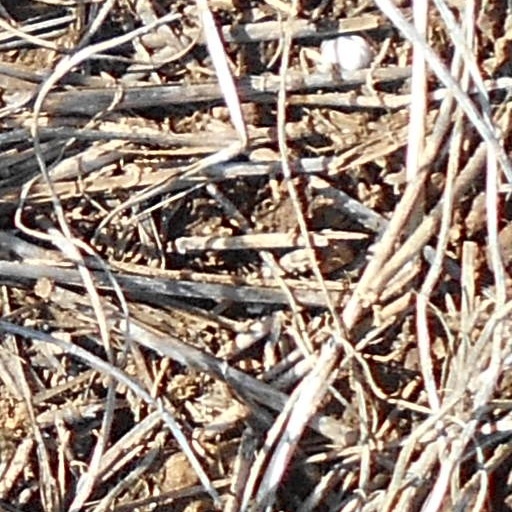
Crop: wheat